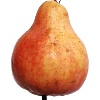
Label: Pear Red 1